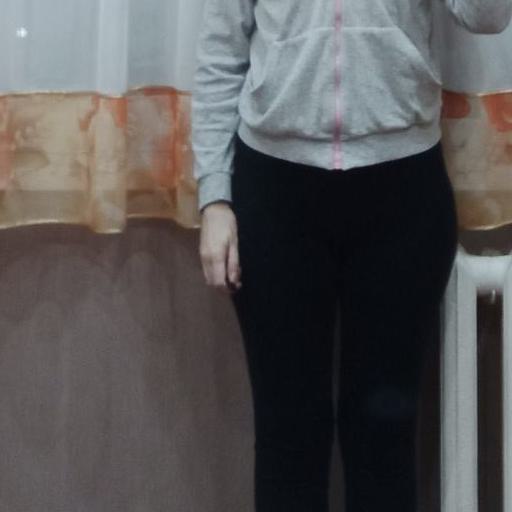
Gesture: no_gesture